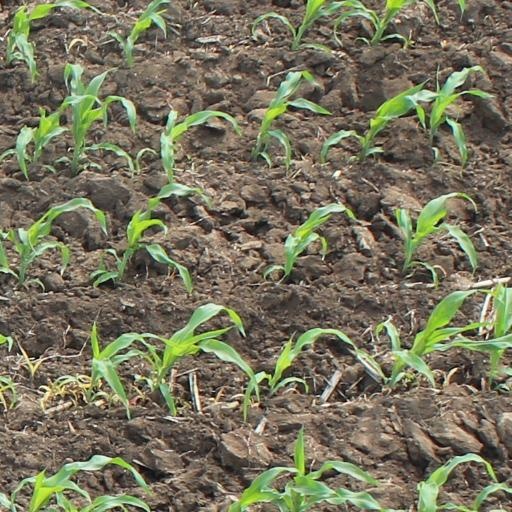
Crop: maize; corn